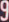
Number: 9